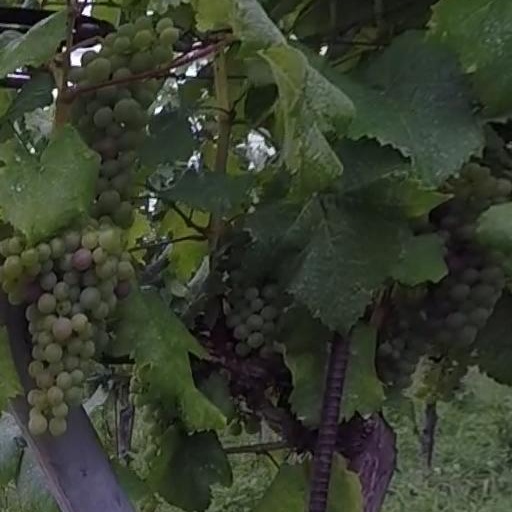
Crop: grape